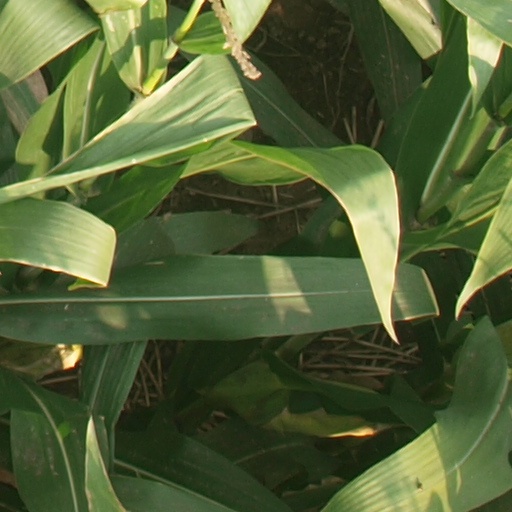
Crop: maize; corn